Tracing paper

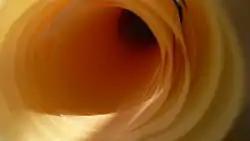
A roll of yellow tracing paper.

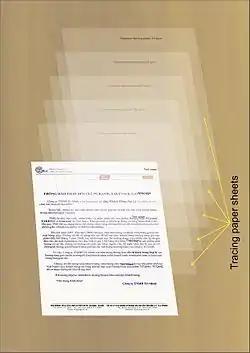
Simulation of tracing paper transformation levels

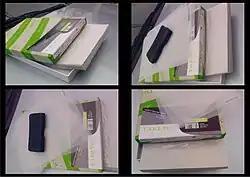
Samples of tracing paper

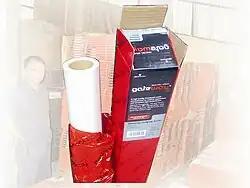
Tracing paper roll

Tracing paper is paper made to have low opacity, allowing light to pass through. Its origins date back to at least the 1300s, when it was used by artists of the Italian Renaissance. In the 1880s, tracing paper was produced en masse, used by architects, design engineers, and artists. Tracing paper was key in creating drawings that could be copied precisely using the diazo copy process. It then found many other uses. The original use for drawing and tracing was largely superseded by technologies that do not require diazo copying or manual copying (by tracing) of drawings.